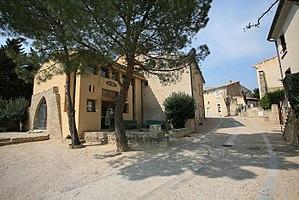
Modène est une commune française située dans le département de Vaucluse, en région Provence-Alpes-Côte d'Azur.